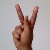
The image shows a hand gesture representing the letter 'K' in Indian Sign Language.